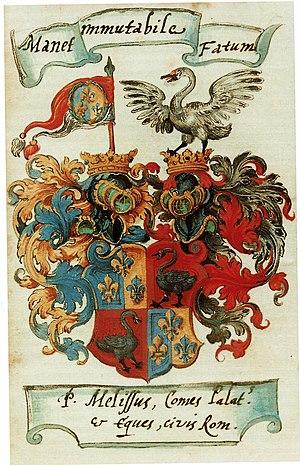
Paul Melissus, né le 20 décembre 1539 à Mellrichstadt, en principauté épiscopale de Wurtzbourg, et mort le 3 février 1602 à Heidelberg, est un humaniste, poète néo-latin et diplomate au service des empereurs Maximilien II et Rodolphe II.